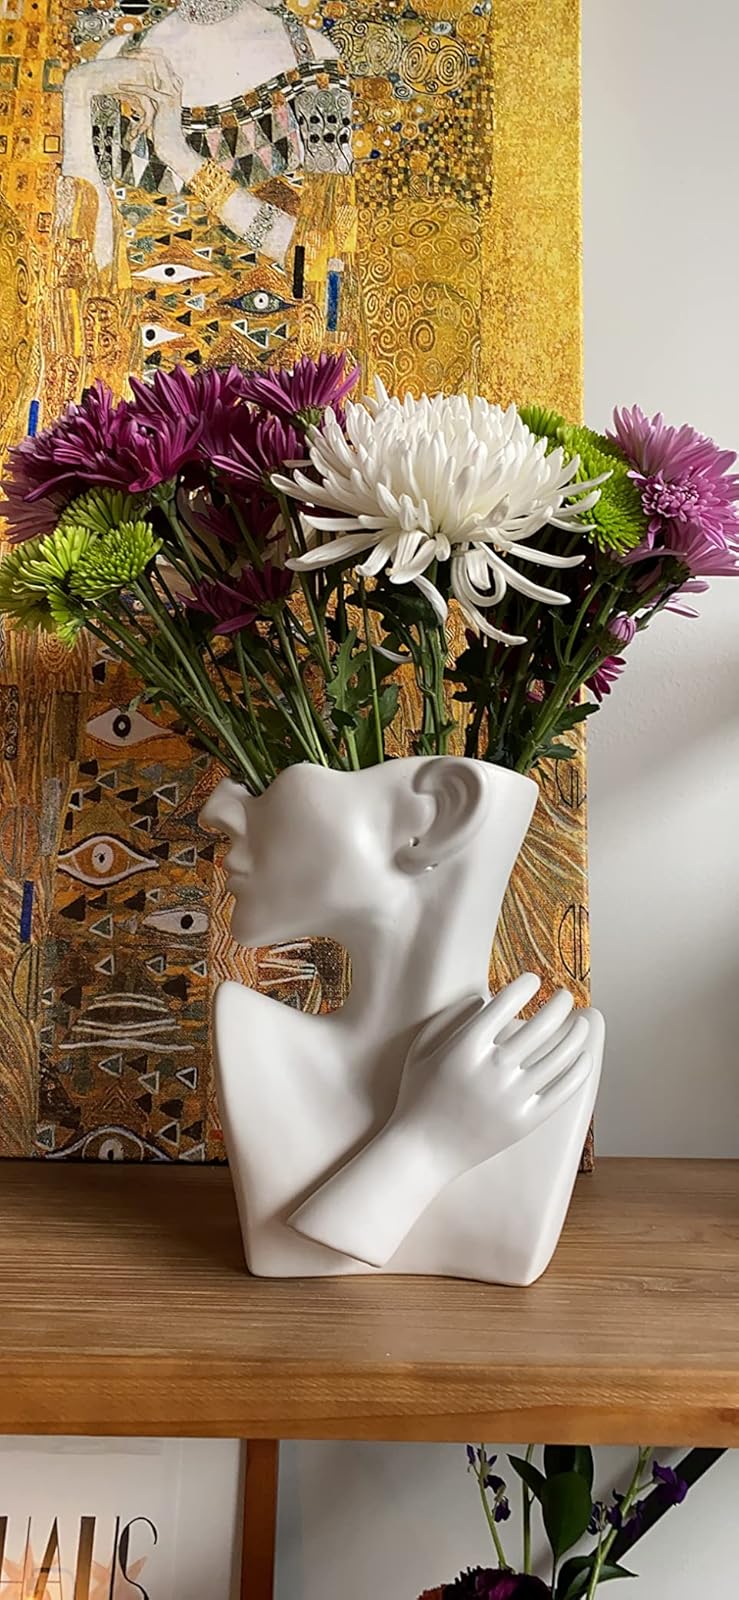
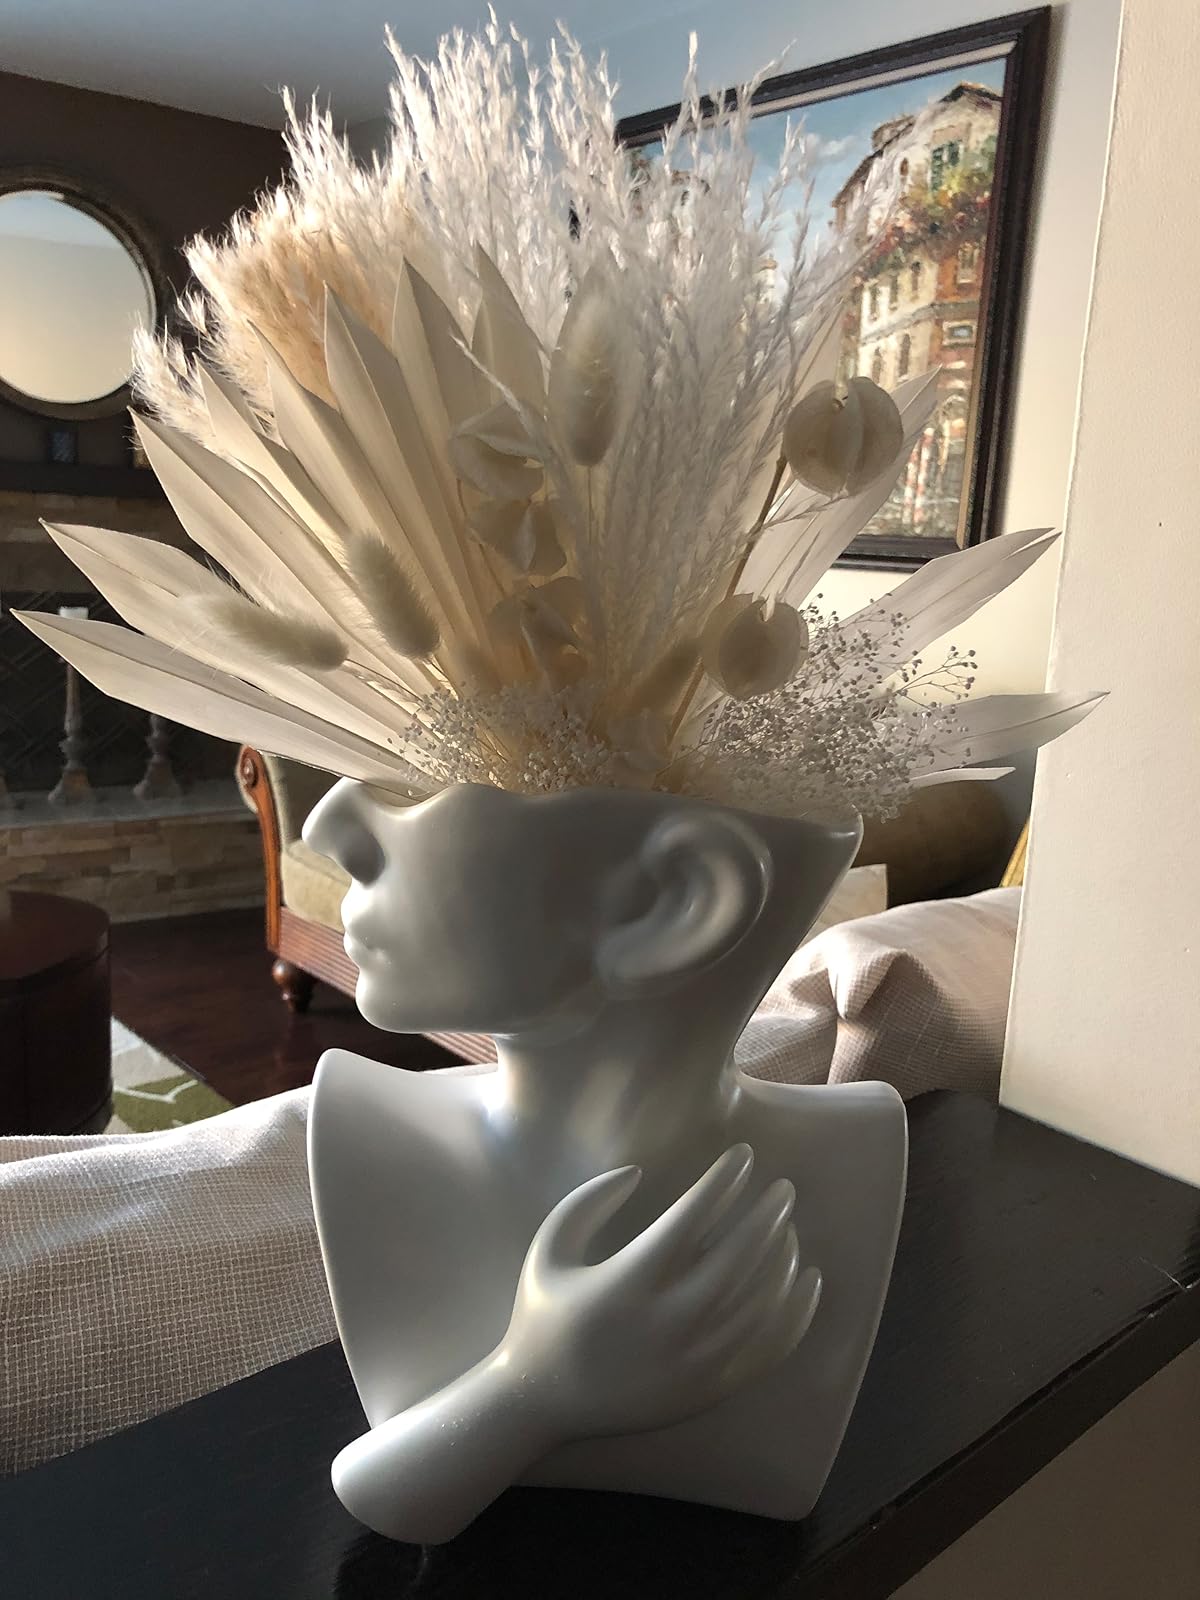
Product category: vase
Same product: yes